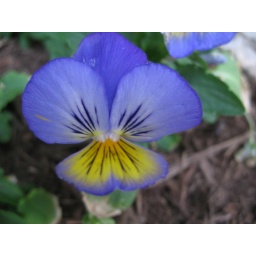
From a flower bed in Lexington